Whitehawk Camp

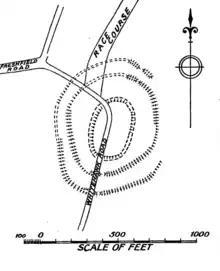
Plan showing three concentric circles of ditches with a road passing through and a racecourse overlapping slightly

Whitehawk Camp lies on the Upper Chalk, to the east of central Brighton, on a saddle between two slight rises. The site is about . It is a little over from the coast, a distance that is probably unchanged since Neolithic times. The site consists of four circuits of ditches, and two ditches that touch the outermost circuit from outside, in the same way a tangent touches a circle. These tangent ditches lie on opposite sides of the circuits: one is at the northeastern edge of the site, and one at the southwestern edge. There are also traces of additional ditches. The four circuits of ditches were dug in the .